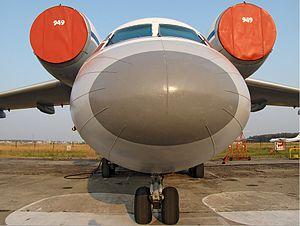
Tchebourachka, est un personnage de la littérature enfantine russe, adaptée en une série de films d'animation de la fin des années 1960 au début des années 1980 par Roman Katchanov.